The Fugitives (TV series)

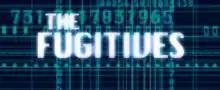
Opening credits title

The Fugitives is a British children's science fiction drama series. Its first seven-part series began airing on Mondays at 4.30pm on CITV in 2005. It was not renewed for a second series.